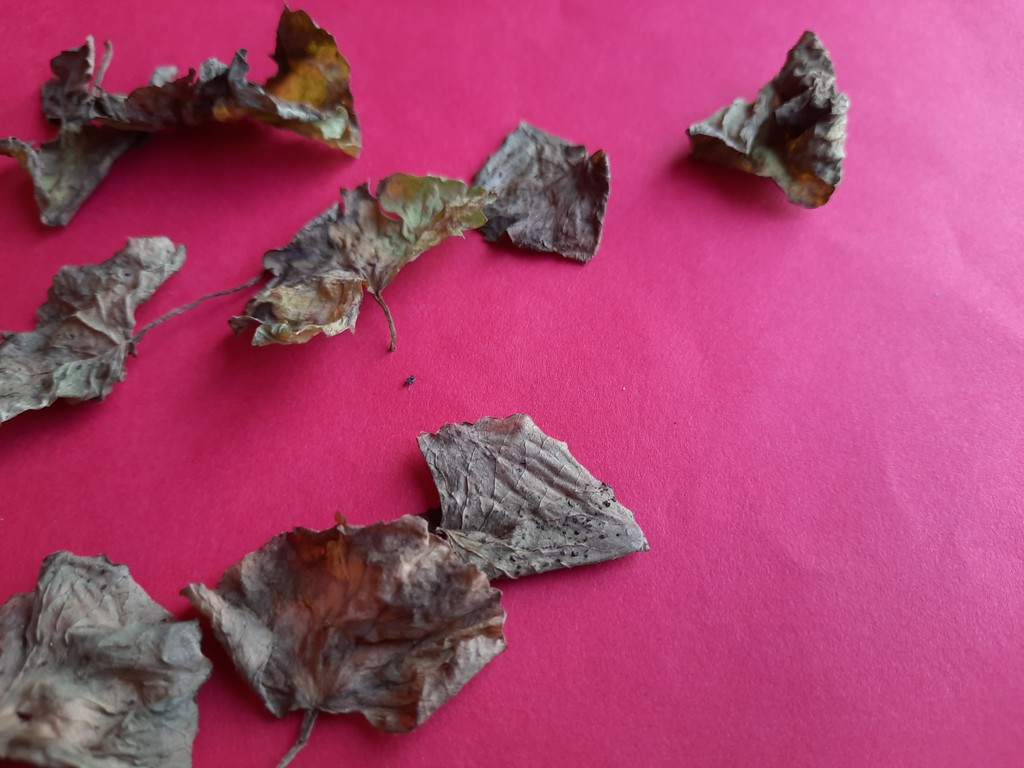
Label: Dried